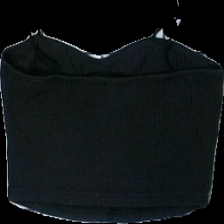
View: back
Type: Top
Category: Ladies
Brand: Not in the list
Brand text on label: SHEIN
Colors: Black
Material: Unknown, Low signal
Cut: Tight
Size: M
Season: Summer
Smell: Minor
Damage: Washed out color
Price range: <50
Recommended usage: Export
Comment: Smells lightly of perfume